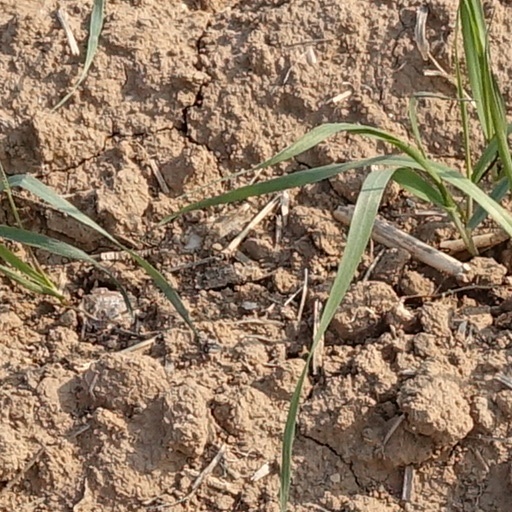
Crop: wheat